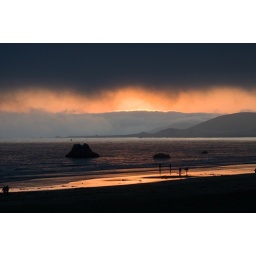
Late afternoon sunlight breaks through low-lying clouds off the central coast in California.